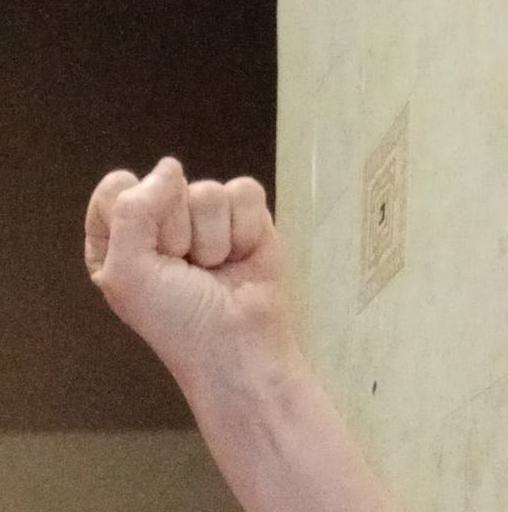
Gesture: fist